Muhammad Iqbal

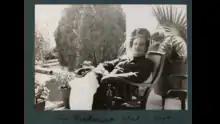
Sir Muhammad Iqbal in 1935, by Lady Ottoline Morrell

Iqbal's six English lectures were published in Lahore in 1930, and then by the Oxford University Press in 1934 in the book "The Reconstruction of Religious Thought in Islam". The lectures had been delivered at Madras, Hyderabad and Aligarh. These lectures dwell on the role of Islam as a religion and as a political and legal philosophy in the modern age. In these lectures Iqbal firmly rejects the political attitudes and conduct of Muslim politicians, whom he saw as morally misguided, attached to power and without any standing with the Muslim masses.